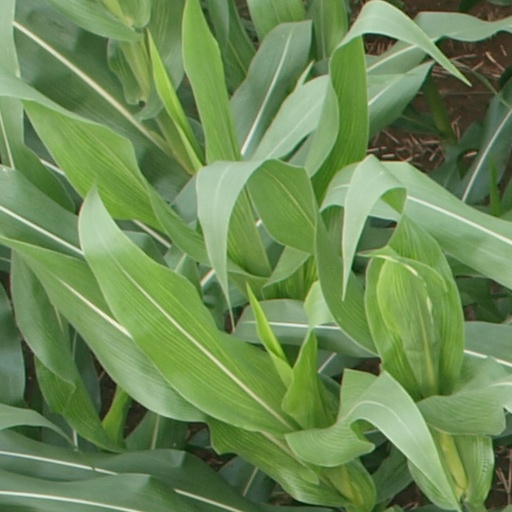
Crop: maize; corn